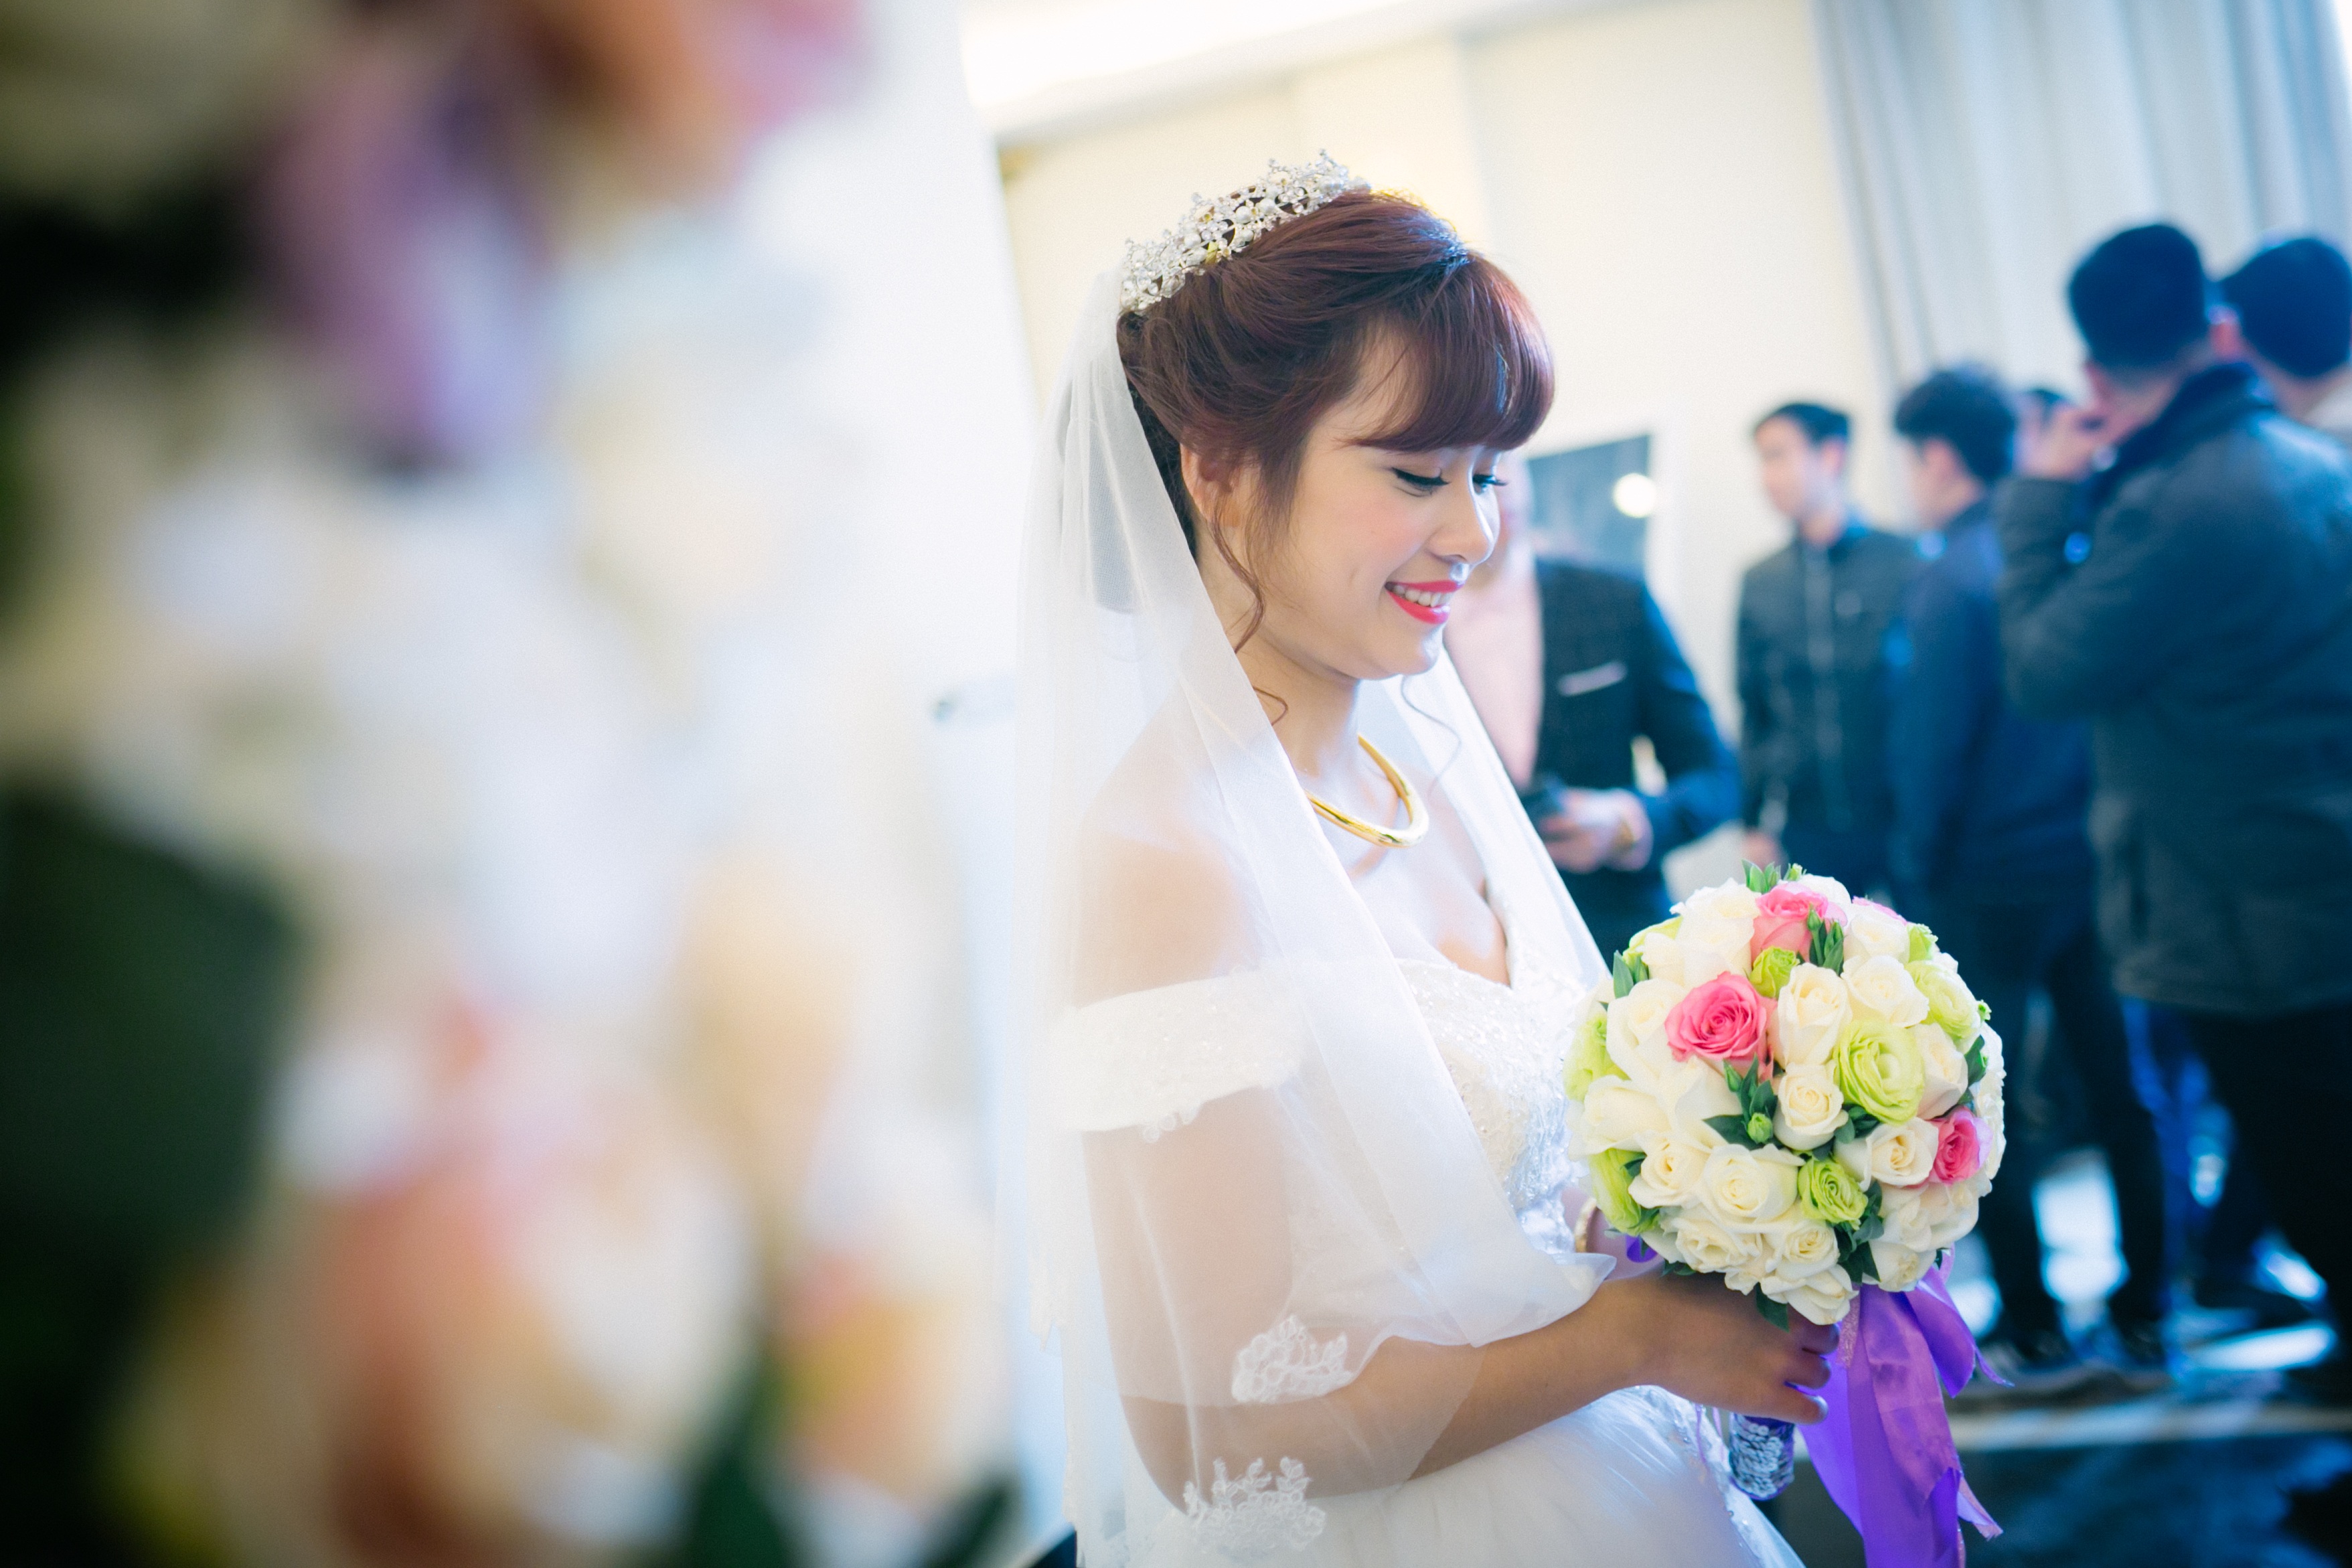
man, woman, photography, flower, celebration, wedding, bride, groom, marriage, ceremony, photograph, vietnam, quinceanera, those, wedding reception